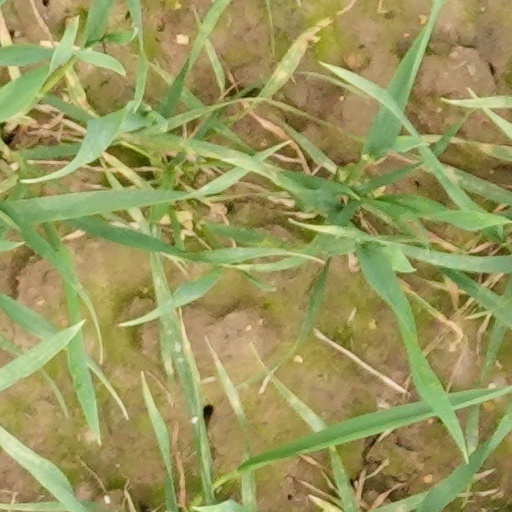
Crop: wheat